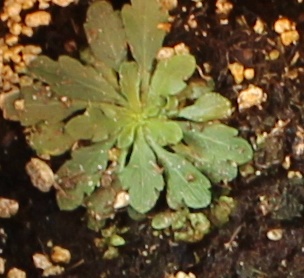
Label: Horseweed